Never again

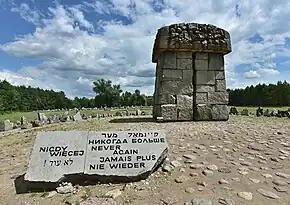
Multilingual "never again" memorial at Treblinka extermination camp

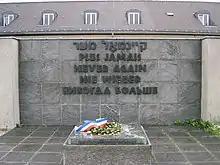
Multilingual "never again" memorial at Dachau concentration camp

"Never again" is a phrase or slogan which is associated with the lessons of the Holocaust and other genocides. The slogan was used by liberated prisoners at Buchenwald concentration camp to denounce fascism. It was used by Jewish Defense League founder Meir Kahane in his 1971 book, "Never Again! A Program for Survival".